Nakajima Ki-84

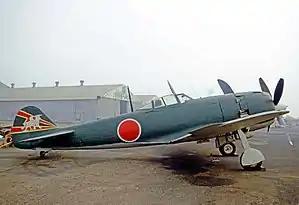
Pictured in Ontario, California, in 1970. This is the only surviving example of the Ki-84.

The is a single-seat fighter flown by the Imperial Japanese Army Air Service in the last two years of World War II. The Allied reporting name was "Frank"; the Japanese Army designation was . The Ki-84 is generally considered the best Japanese fighter to operate in large numbers during the conflict. The aircraft boasted high speed and excellent maneuverability with an armament (up to two 30 mm and two 20 mm cannon) that gave it formidable firepower. The Ki-84's performance matched that of any single-engine Allied fighter it faced, and its operational ceiling enabled it to intercept high-flying B-29 Superfortress bombers. Pilots and crews in the field learned to take care with the plane's high-maintenance Nakajima Homare engine and landing gear prone to buckling. The difficulties of Japan's situation late in the war took a toll on the aircraft's field performance as manufacturing defects multiplied, good quality fuel proved difficult to procure, and experienced pilots grew scarce. Nevertheless, a well-maintained Ki-84 was Japan's fastest fighter. A total of 3,514 aircraft were built.